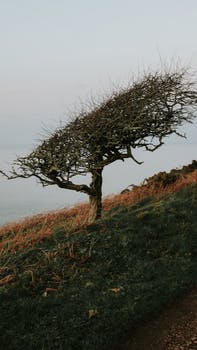
Label: No Watermark